Beaune-la-Rolande internment camp

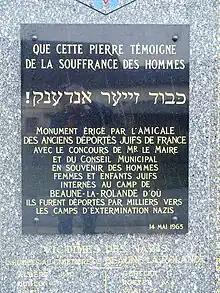
Commemorative stele (1965)

In May 1942, German authorities assumed direct control of Beaune-la-Rolande, acting on orders from SS officer Theodor Dannecker. External work assignments were suspended and prisoners were confined within the camp perimeter. On 8 May, 136 internees were transferred to the Royallieu-Compiègne internment camp and deported to Auschwitz on 5 June, as part of efforts to clear Beaune-la-Rolande before mass arrests planned for July.